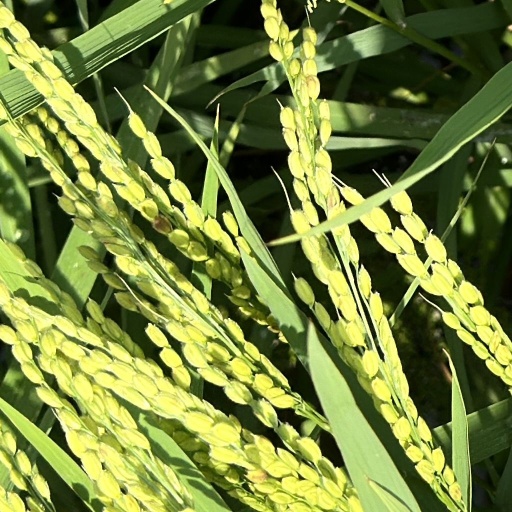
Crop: rice